Kuppaghat

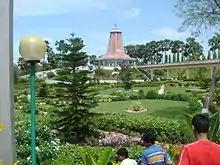
Lawns at the Maharshi Mehi Ashram, Kuppaghat

Kuppa Ghat (which signifies a "large number of tunnels") is a place located on the banks of the holy river Ganges at Bhagalpur, Bihar, India. According to legends and mythology the great Maharshi Mehi Paramhans spent nearly 18 months in the caves. People who follow Maharshi Mehi Paramhans visits this place on his birth anniversary.